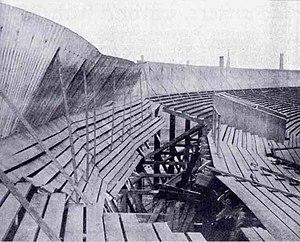
Le désastre d'Ibrox de 1902 est un accident mortel consécutif à l'effondrement d'une tribune à Ibrox le 5 avril 1902.